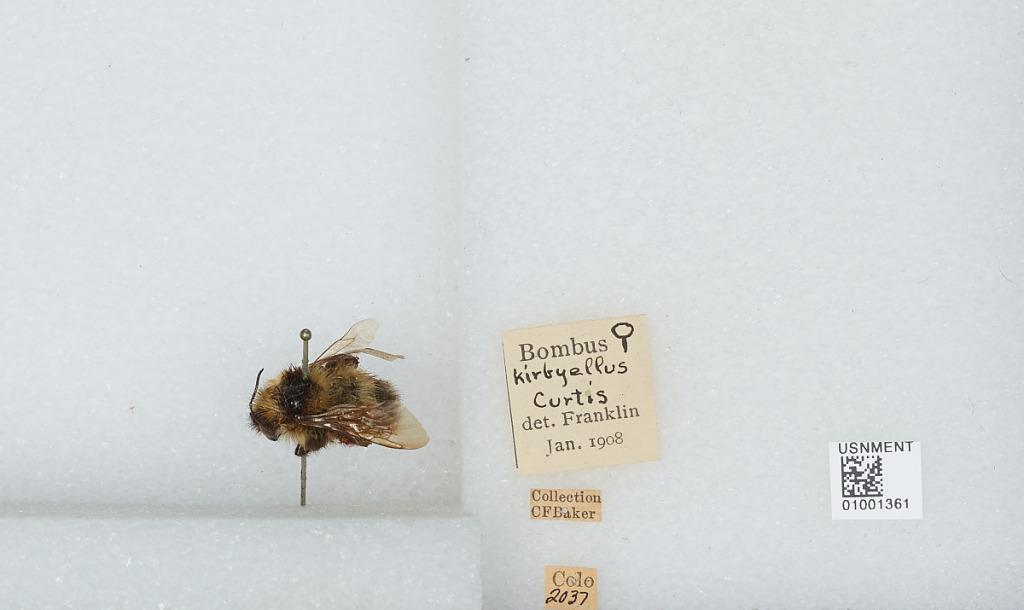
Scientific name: Bombus (Alpinobombus) balteatus Dahlbom
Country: United States
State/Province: Colorado
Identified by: Franklin